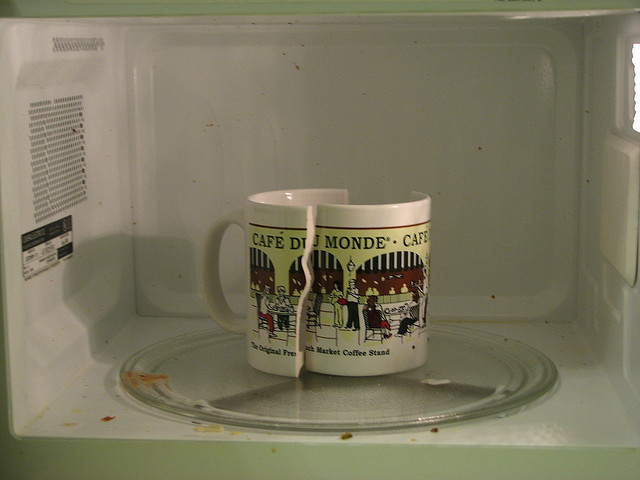
user: Given an image and a question. Answer the question in a short answer. Question: The device that the mug is in emits what kind of waves? Short Answer:
assistant: micro